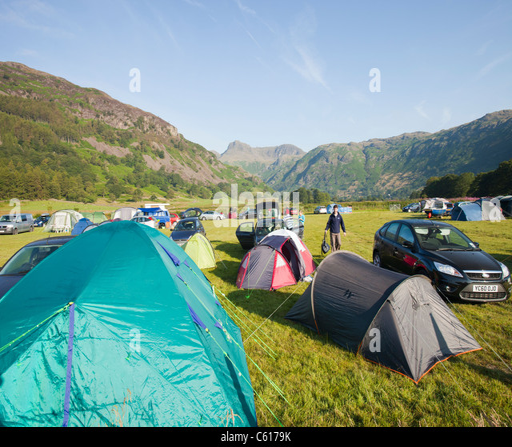
campers on a camp site at farm looking